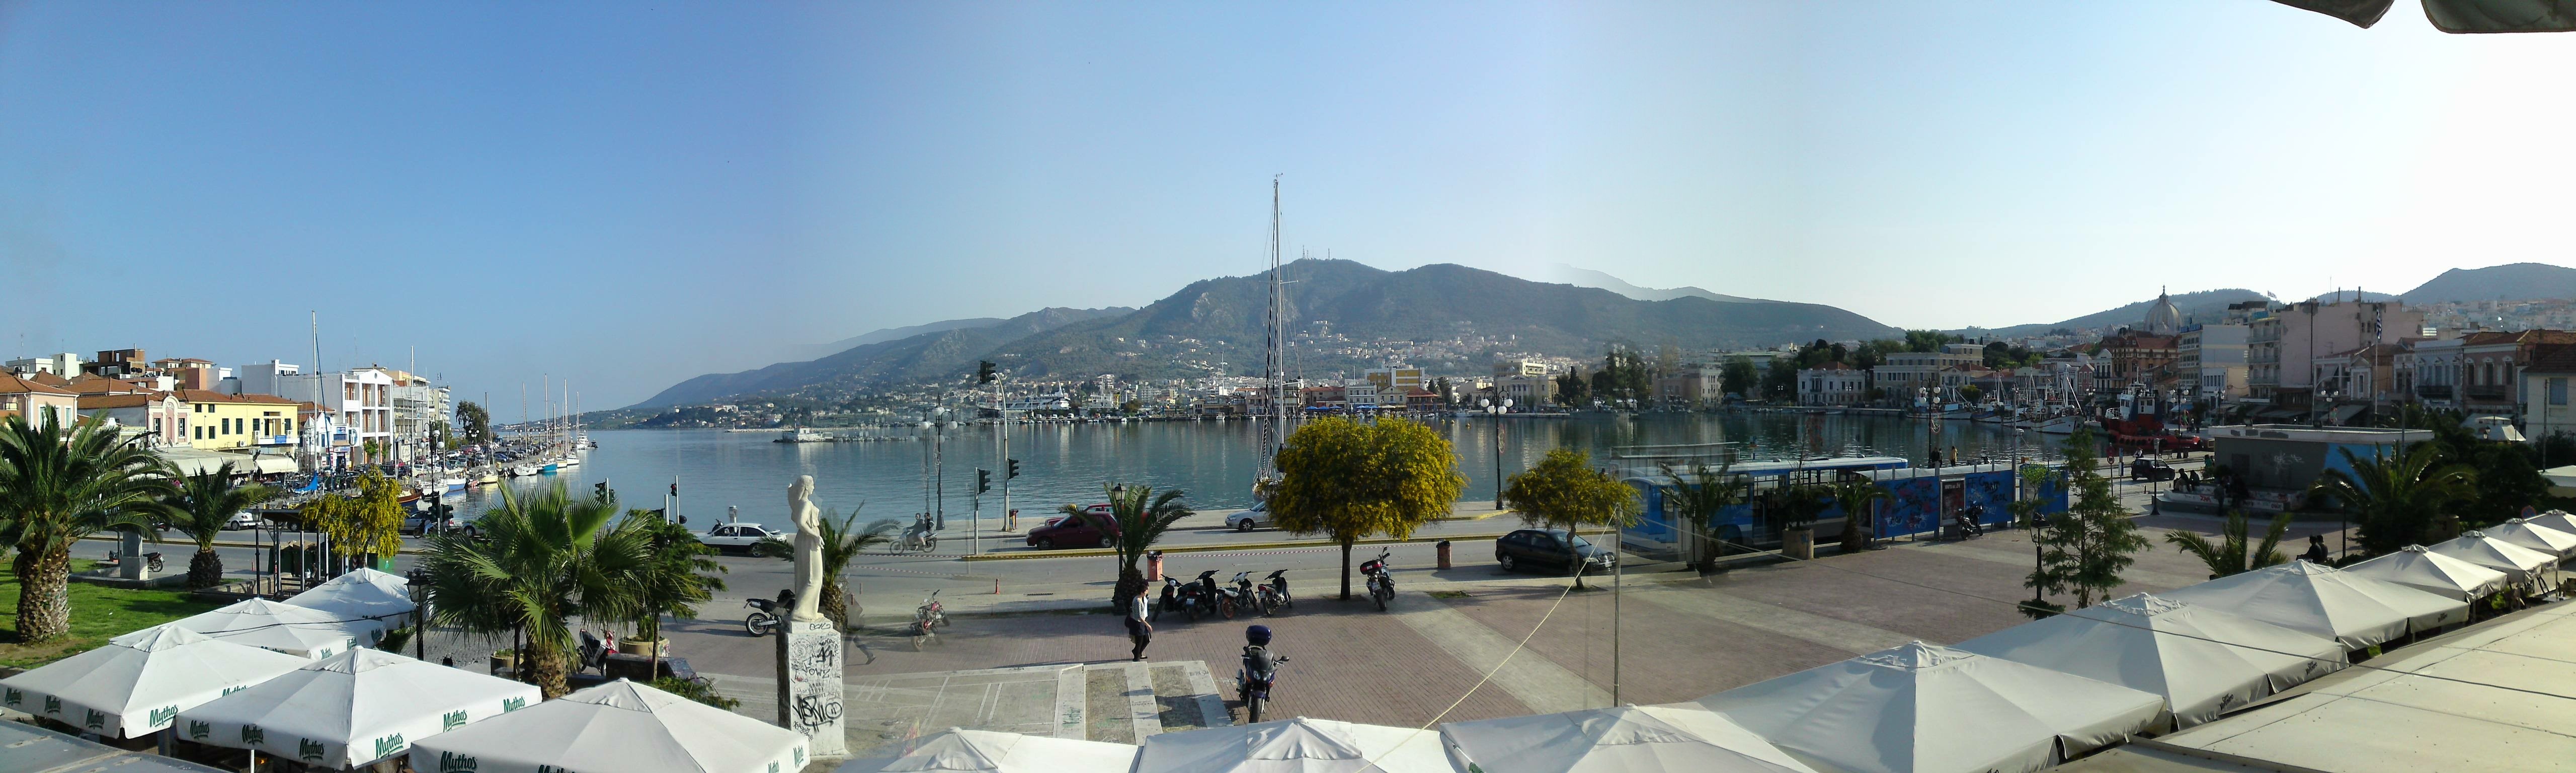
town, panorama, plaza, marina, tourism, resort, greece, town square, tours, mytilene, lesvos